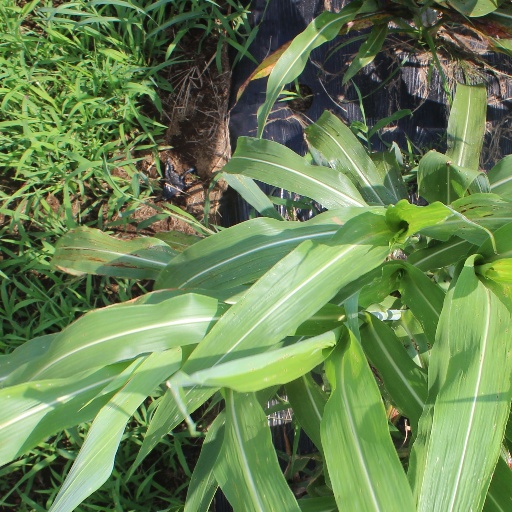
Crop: sorghum